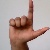
The image shows a hand gesture representing the letter 'L' in Indian Sign Language.